The Co-operative Group

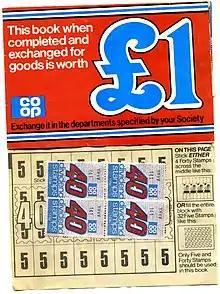
Co-op savings stamp book, 1980s

In autumn 2008, Lothian, Borders & Angus Co-operative Society members voted to transfer engagements to the Co-operative Group. The transfer came into effect on 13 December 2008. The group announced in November 2008 that despite the economic downturn, half-year profits had risen by 35.6 per cent to £292.6 million for the six months to June 2008. In January 2009, Co-operative Financial Services and the Britannia Building Society announced their intention to merge, subject to regulatory and member approval. Members of the Plymouth & South West Co-operative Society joined the Co-operative Group in September 2009.